Longjing tea

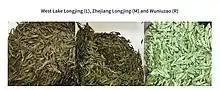
Different Longjing tea cultivars

There are various definitions of "Longjing"; however a common definition is that "authentic" Longjing at least has to come from the Zhejiang province in China, with the most conservative definition restrict the type to the various villages and plantations in the West Lake area in Hangzhou. It can also be defined as any tea grown within the Xihu District. A large majority of Longjing tea on the market however is actually not from Hangzhou. Many of these "inauthentic" longjing teas are produced in provinces such as Yunnan, Guizhou, Sichuan, and Guangdong. However credible sellers may sometimes provide anti-fake labels or openly state that the tea is not from Zhejiang. Some tea makers take fresh tea leaves produced in Yunnan, Guizhou and Sichuan provinces and process them using Longjing tea techniques; and some merchants mix a small amount of high-grade with low-grade tea, and sell it as expensive high-grade.